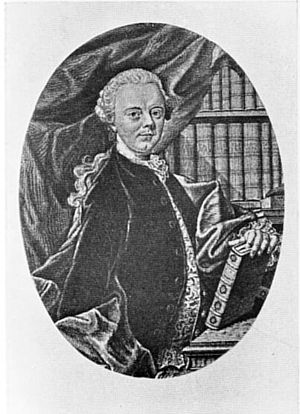
Friedrich Karl von Moser
Friedrich Karl Freiherr von Moser var en tysk statsretslærer og publicist, søn af Johann Jacob Moser.